Love Songs for the Retarded

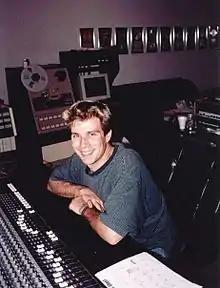
"Love Songs for the Retarded" was the first Queers album recorded with Mass Giorgini (pictured in 1996), who would work on six more of their studio albums.

"Love Songs for the Retarded" was recorded in November 1992 with audio engineer Mass Giorgini at his Sonic Iguana Studio in Lafayette, Indiana, where Screeching Weasel had recorded their album "Wiggle" that summer. King, B-Face, and King's roommate Harlan rented a cargo van and drove over 1,000 miles from the band's hometown of Portsmouth, New Hampshire to Chicago, meeting up with Livermore, Weasel, and Screeching Weasel guitarist Dan Vapid to head south to Lafayette. O'Neill, who was flying out from Boston, missed his flight and did not arrive to the studio until the afternoon of recording. According to the album's liner notes, the recording session lasted from 9:30 PM on Saturday, November 7 to 9:30 PM the following day "with about five hours in between for an uneasy slumber".